Alliance United FC

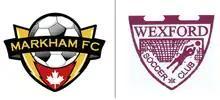
Founding clubs of Alliance United

Markham FC is a youth soccer club in Markham, Ontario. It was founded in 1971 as the Markham Minor Soccer Club, before changing its name to the Markham Youth Soccer Club.